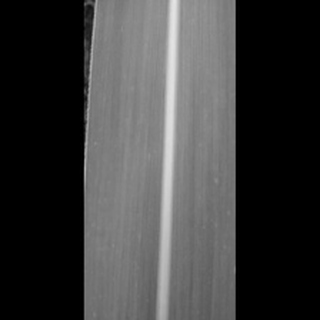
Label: healthy_sugarcane